Battle of Corydon

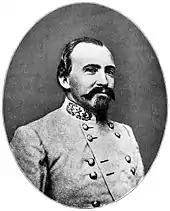
Confederate Brig. Gen. John H. Morgan

Morgan had his men tap the Union telegraph lines and send conflicting reports about his strength and destination, with many indicating that his target was Louisville, Kentucky. Not taking any chances, Governor of Indiana Oliver P. Morton telegraphed orders calling out all the state's militia, the Indiana Legion, south of the National Road.